Joint attention

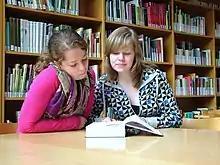
Two teenagers engage in joint attention by reading a book.

Joint attention or shared attention is the shared focus of two individuals on an object. It is achieved when one individual alerts another to an object by means of eye-gazing, pointing or other verbal or non-verbal indications. An individual gazes at another individual, points to an object and then returns their gaze to the individual. Scaife and Bruner were the first researchers to present a cross-sectional description of children's ability to follow eye gaze in 1975. They found that most eight- to ten-month-old children followed a line of regard, and that all 11- to 14-month-old children did so. This early research showed it was possible for an adult to bring certain objects in the environment to an infant's attention using eye gaze.